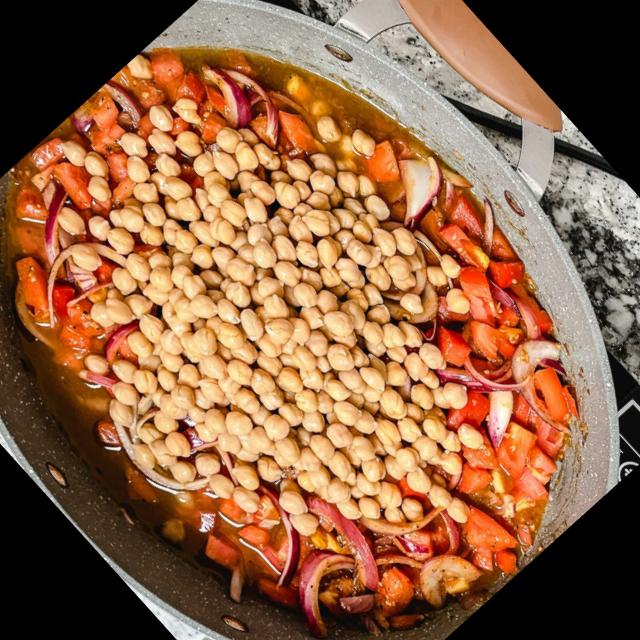
Dish: chole